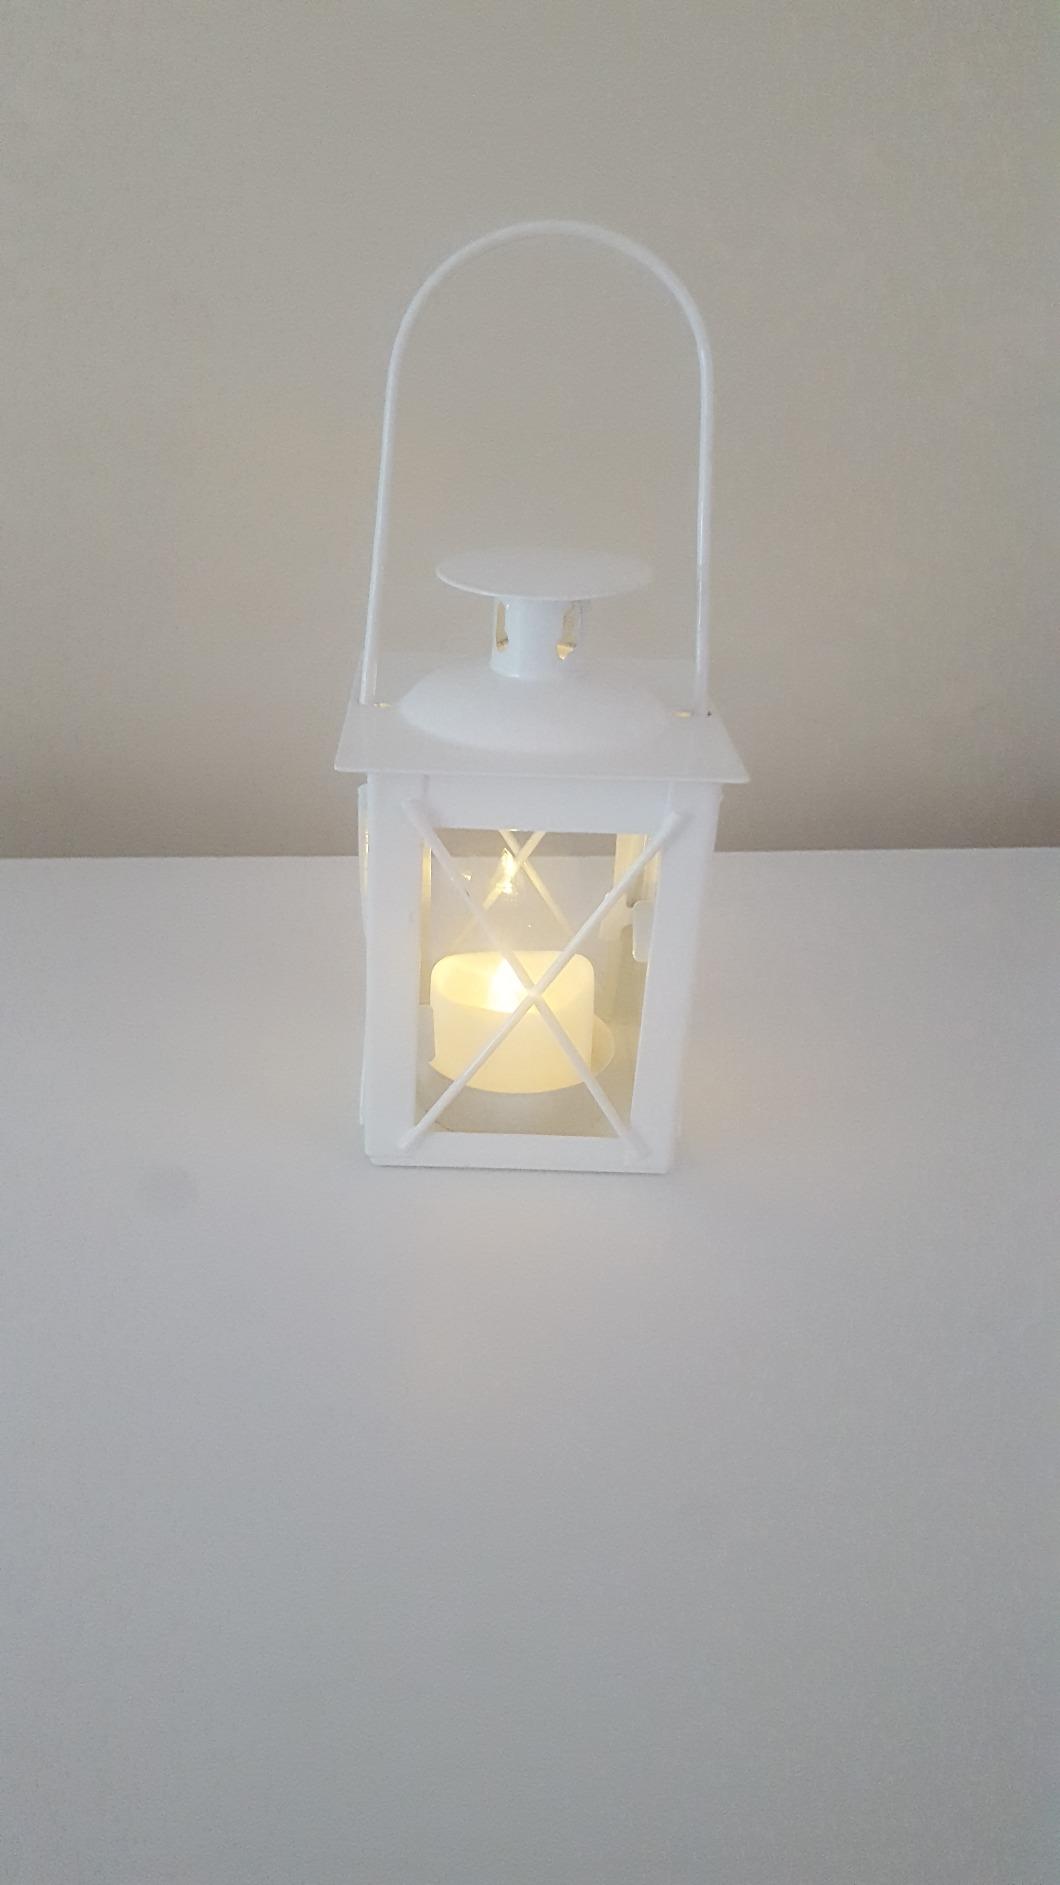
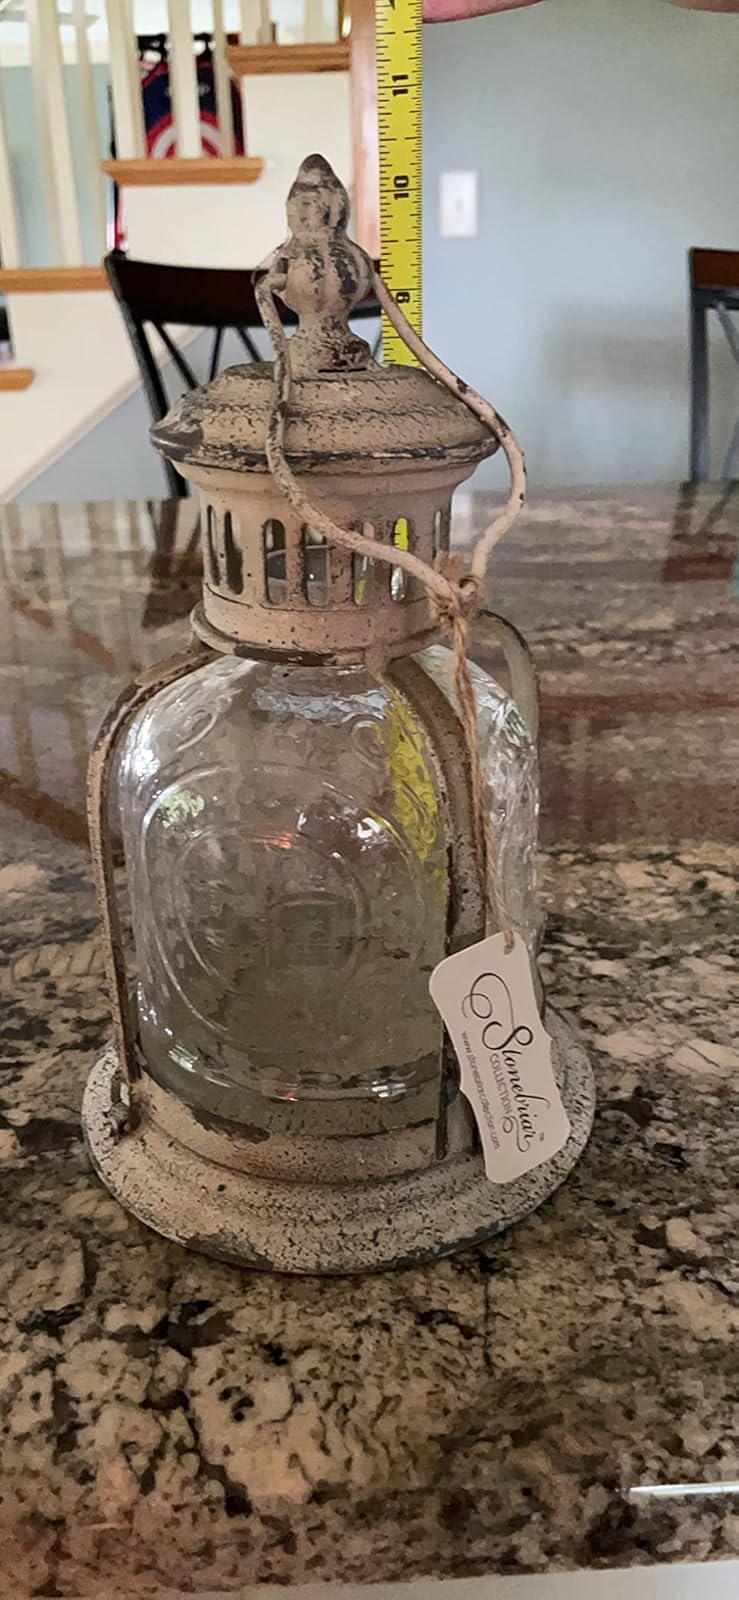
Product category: lantern
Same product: no